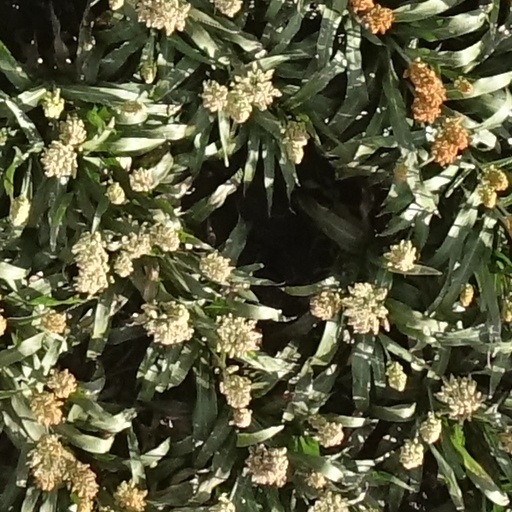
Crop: sorghum